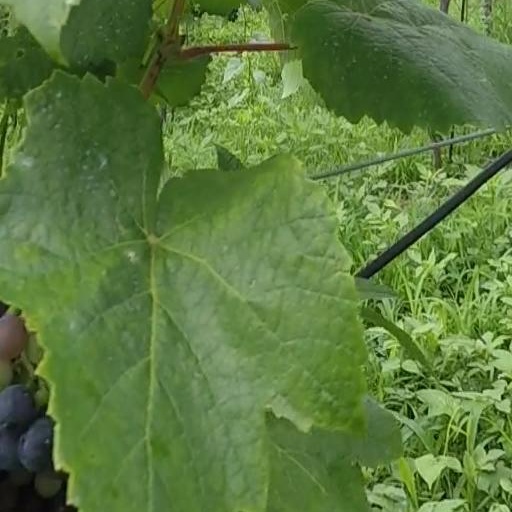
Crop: grape